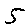
Label: 5